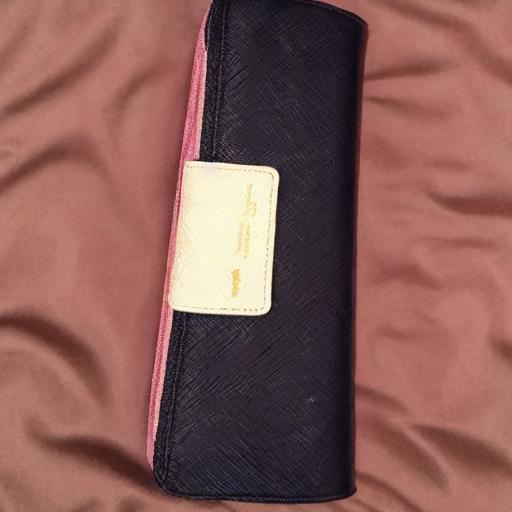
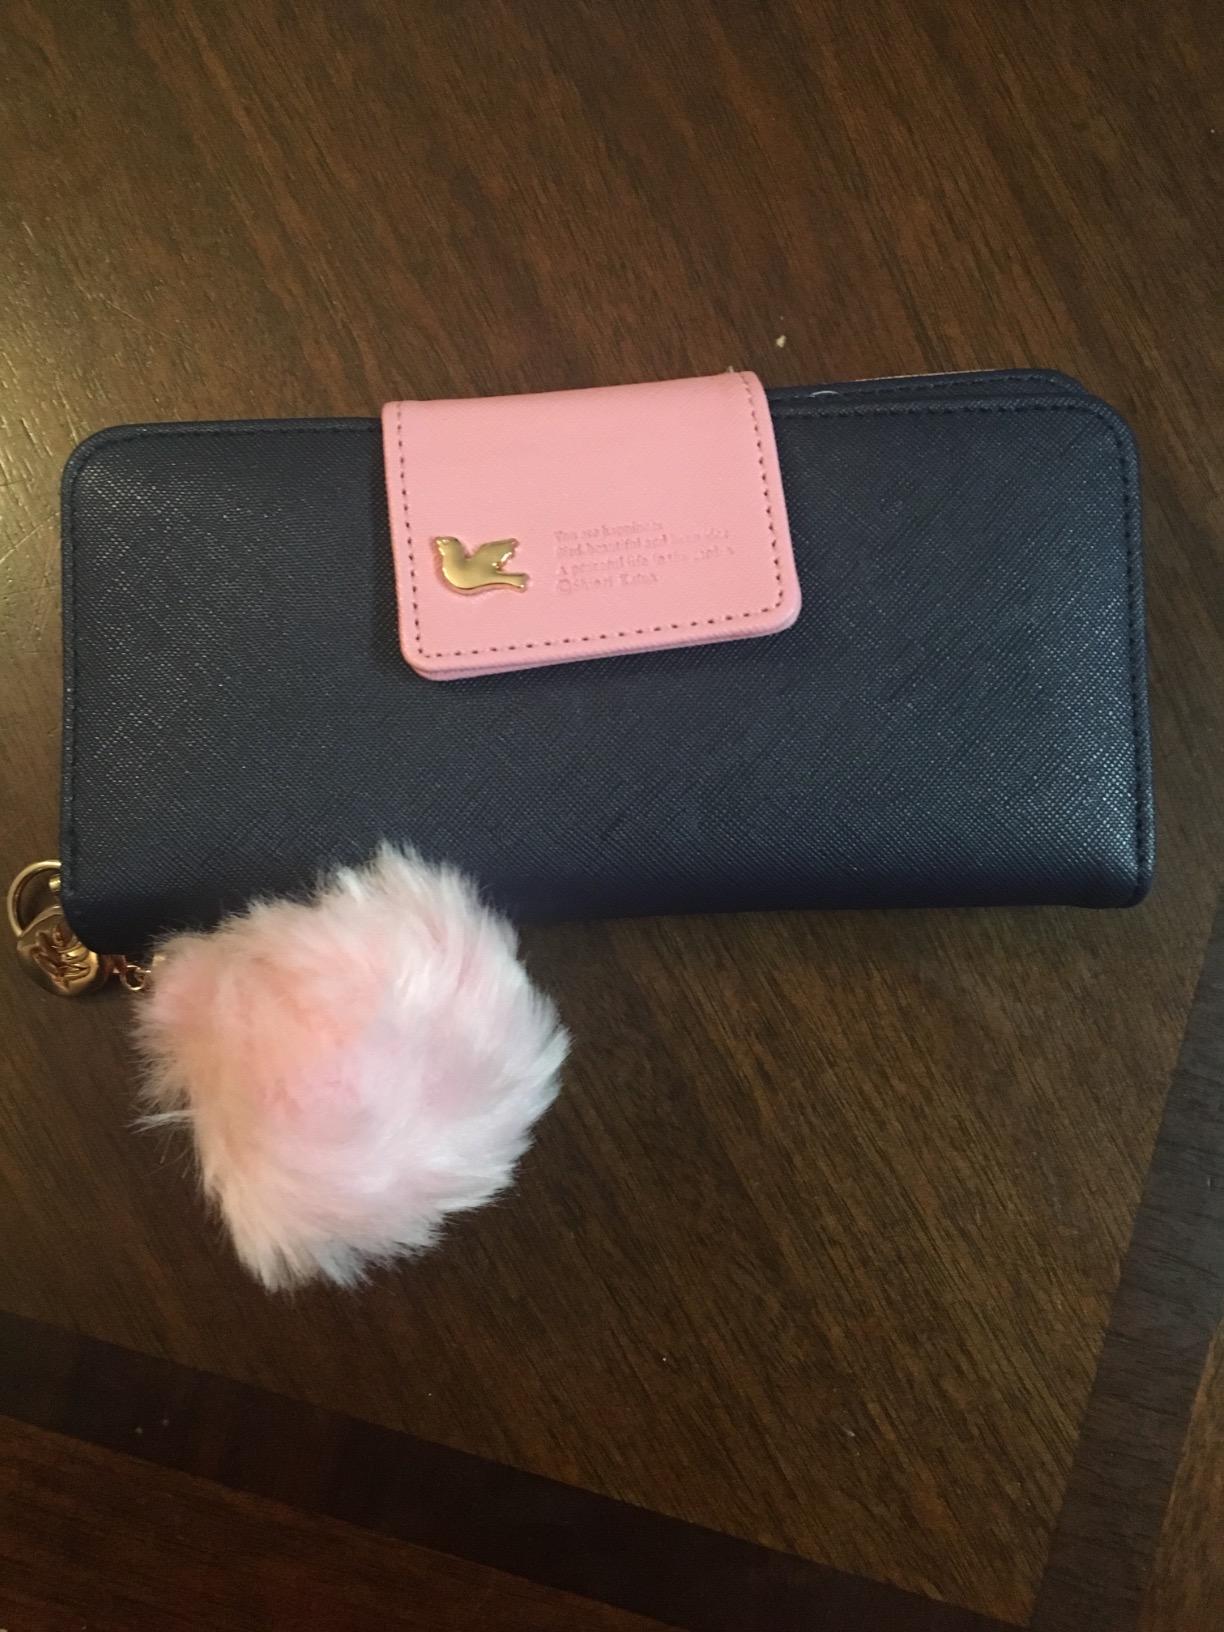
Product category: accessories_handbag
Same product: no